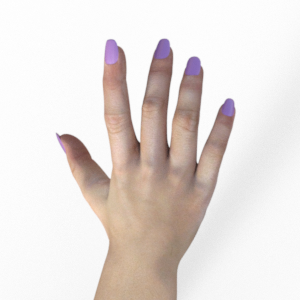
Label: paper